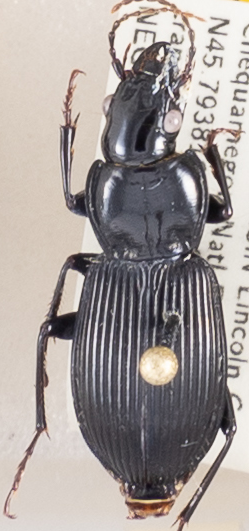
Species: Pterostichus coracinus
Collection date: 2018-06-26
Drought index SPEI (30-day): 1.274
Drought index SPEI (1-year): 0.09
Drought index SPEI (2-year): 2.09